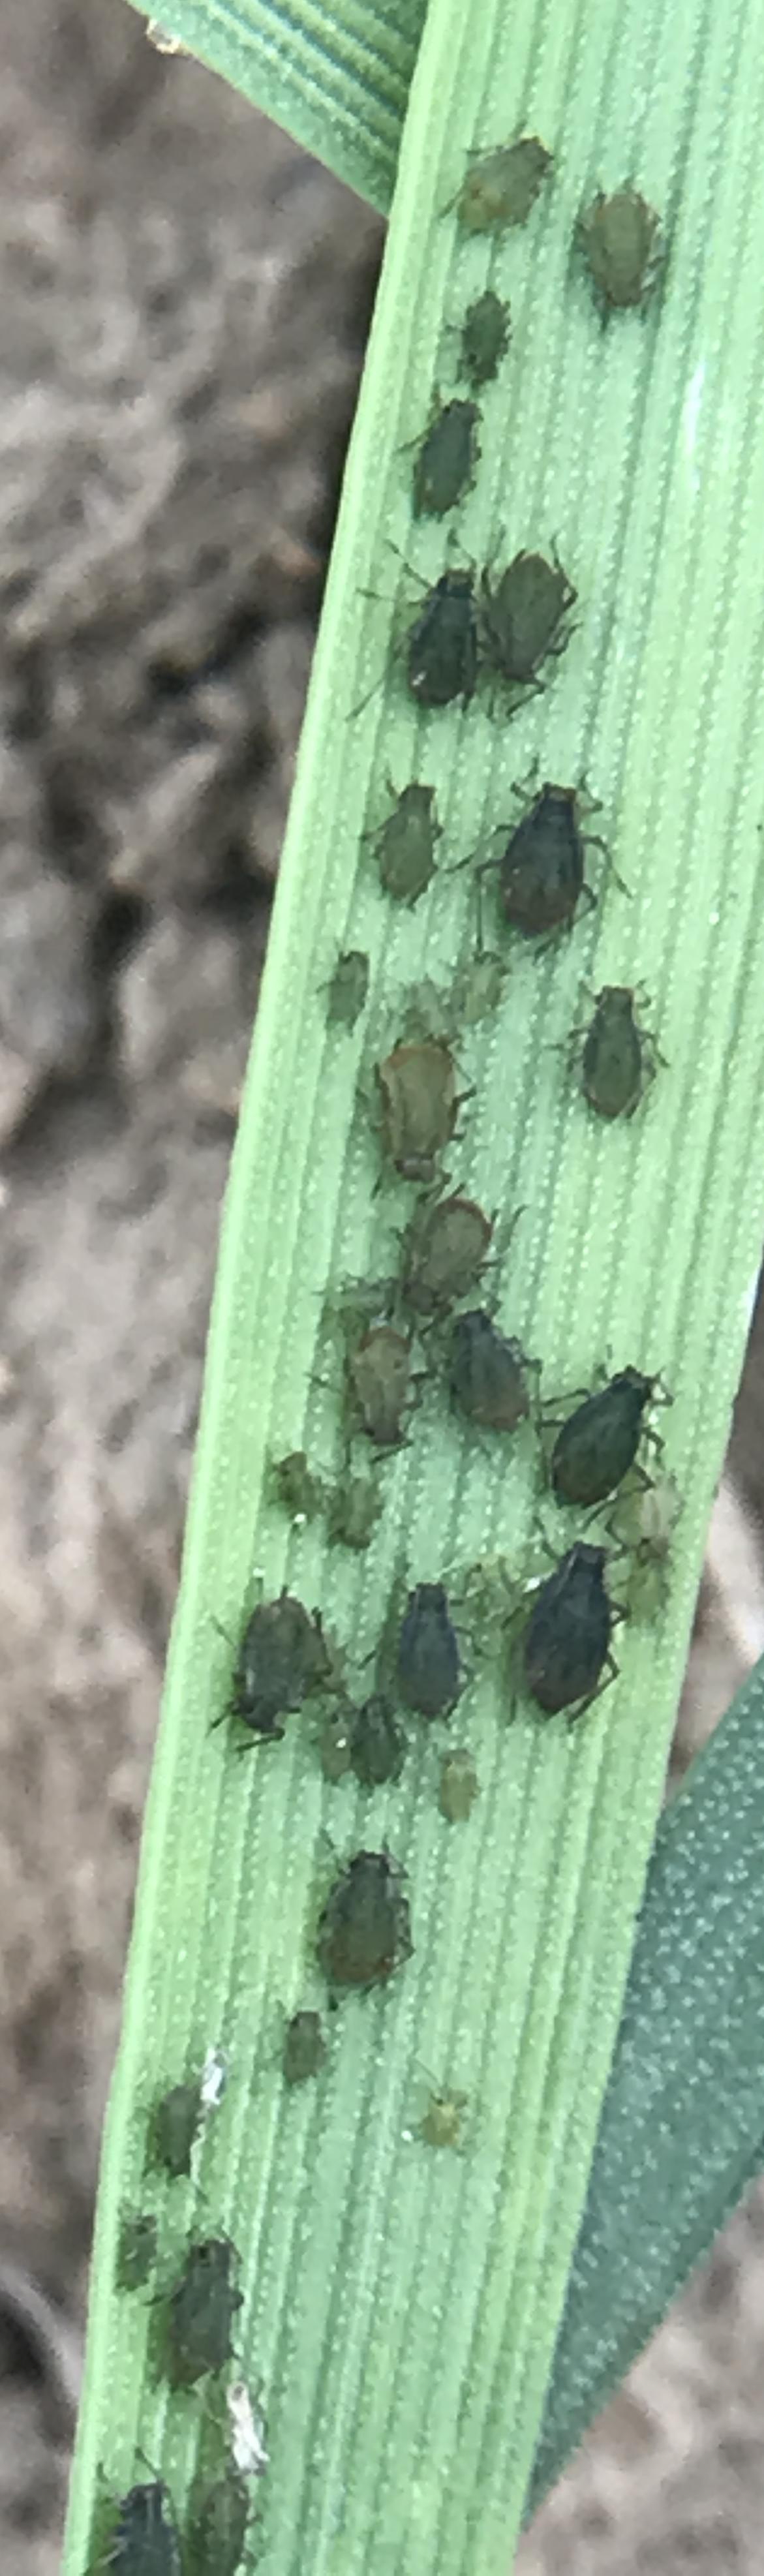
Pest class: bird_cherry_oat_aphid